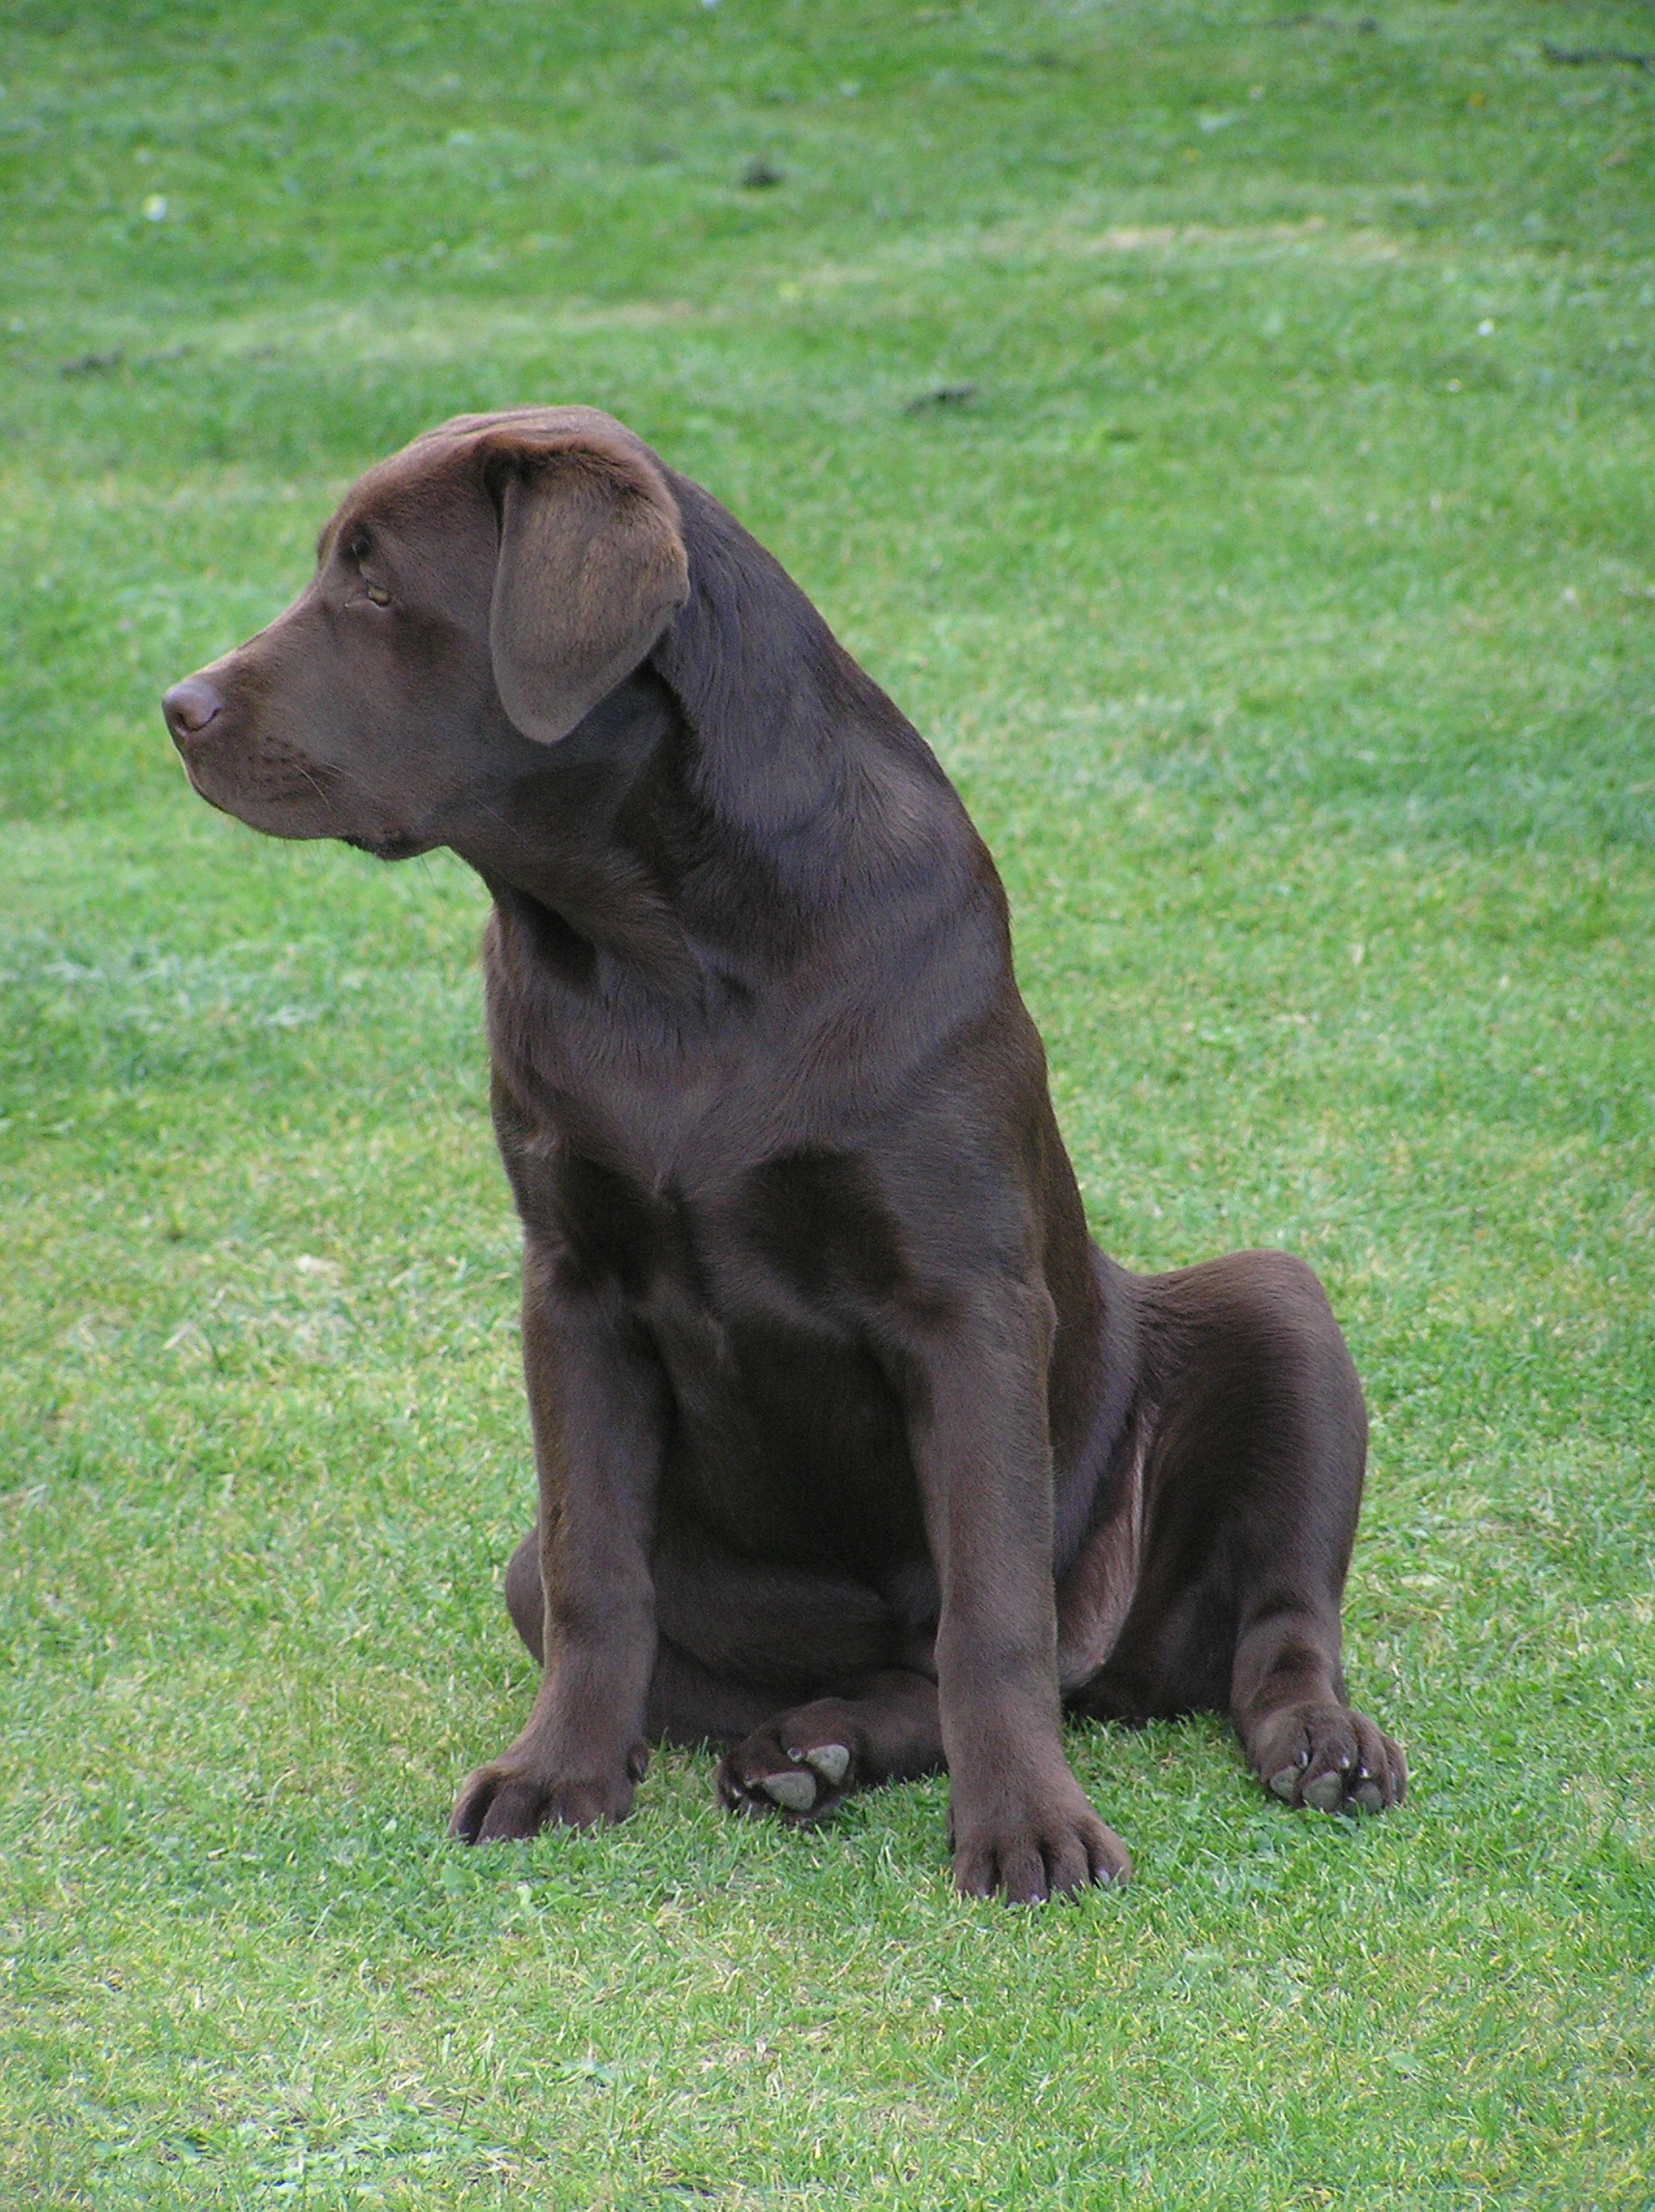
grass, puppy, dog, cute, canine, young, mammal, chocolate, hunting dog, snout, labrador retriever, labrador, dog breed, retriever, purebred, flat coated retriever, patterdale terrier, dog like mammal, carnivoran, companion dog, sporting group, borador